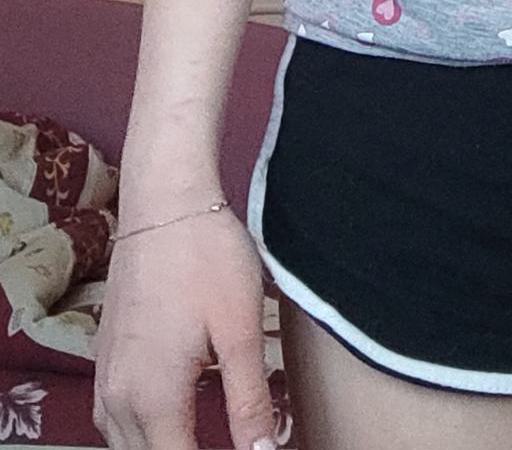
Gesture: no_gesture